Antler River

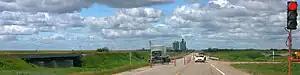
Traffic diversion east of Carnduff, Saskatchewan to allow bridge repairs

The river starts on the eastern side of Moose Mountain Upland, north-east of the lakes of Kenosee and White Bear (Carlyle).